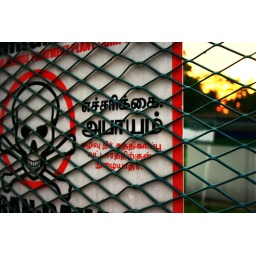
warning sign near my house